Demigod (video game)

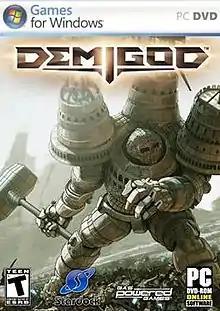

Demigod is a multiplayer online battle arena video game developed by Gas Powered Games for Microsoft Windows platform and released on April 14, 2009. The game's title refers to the powerful player characters that battle for supremacy over various zones. The game is multiplayer-oriented and competitive in nature, though it also features a single-player mode against CPU commanded characters. A free demo featuring a multi-player option became available on July 30, 2009 with all gameplay modes unlocked.